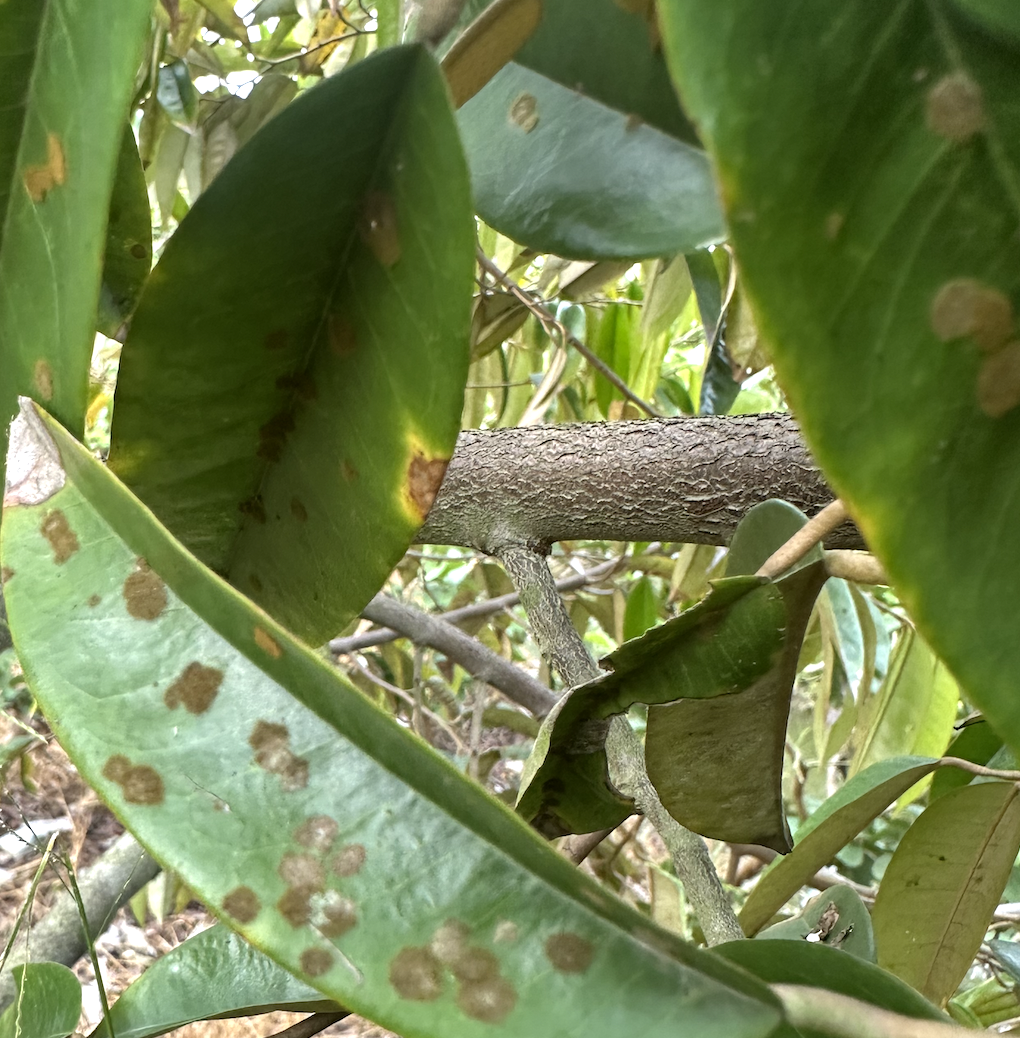
Label: stem_blight